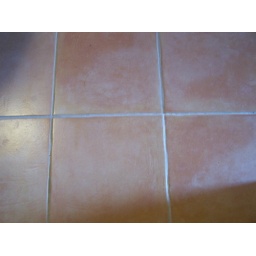
New raised bathroom floor in old bathroom